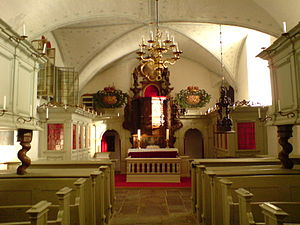
Lyksborg Slot
Lyksborg Slotskapel
Lyksborg Slot er et slot i det nordlige Tyskland, der blev bygget mellem 1582 og 1587 af Hans den Yngre, som var søn af Christian 3. Det regnes blandt de mest betydningsfulde renæssanceslotte i Norden. Det blev bygget på ruinerne af Ryd Kloster, som tilhørte cisterciencermunkene. Slottet ligger i den tyske delstat Slesvig-Holsten.